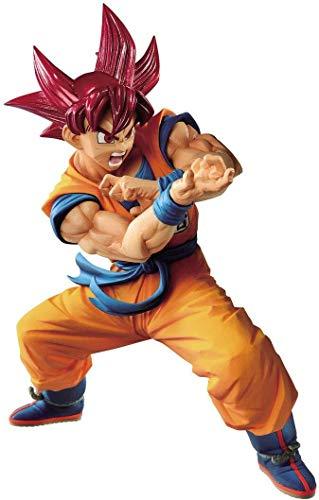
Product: Banpresto 39652 Dragon Ball Super Blood of Saiyans Special VI S.God Goku Figure
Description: Great Condition.
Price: $17.90
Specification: ProductDimensions:4x4x6.7inches|ItemWeight:8.8ounces|ShippingWeight:12.6ounces(Viewshippingratesandpolicies)|ASIN:B07S5QJCLD|Itemmodelnumber:39652|Manufacturerrecommendedage:13-15years